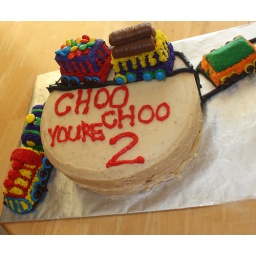
train birthday cake with multiple cars covered in buttercream and topped with different candy loads